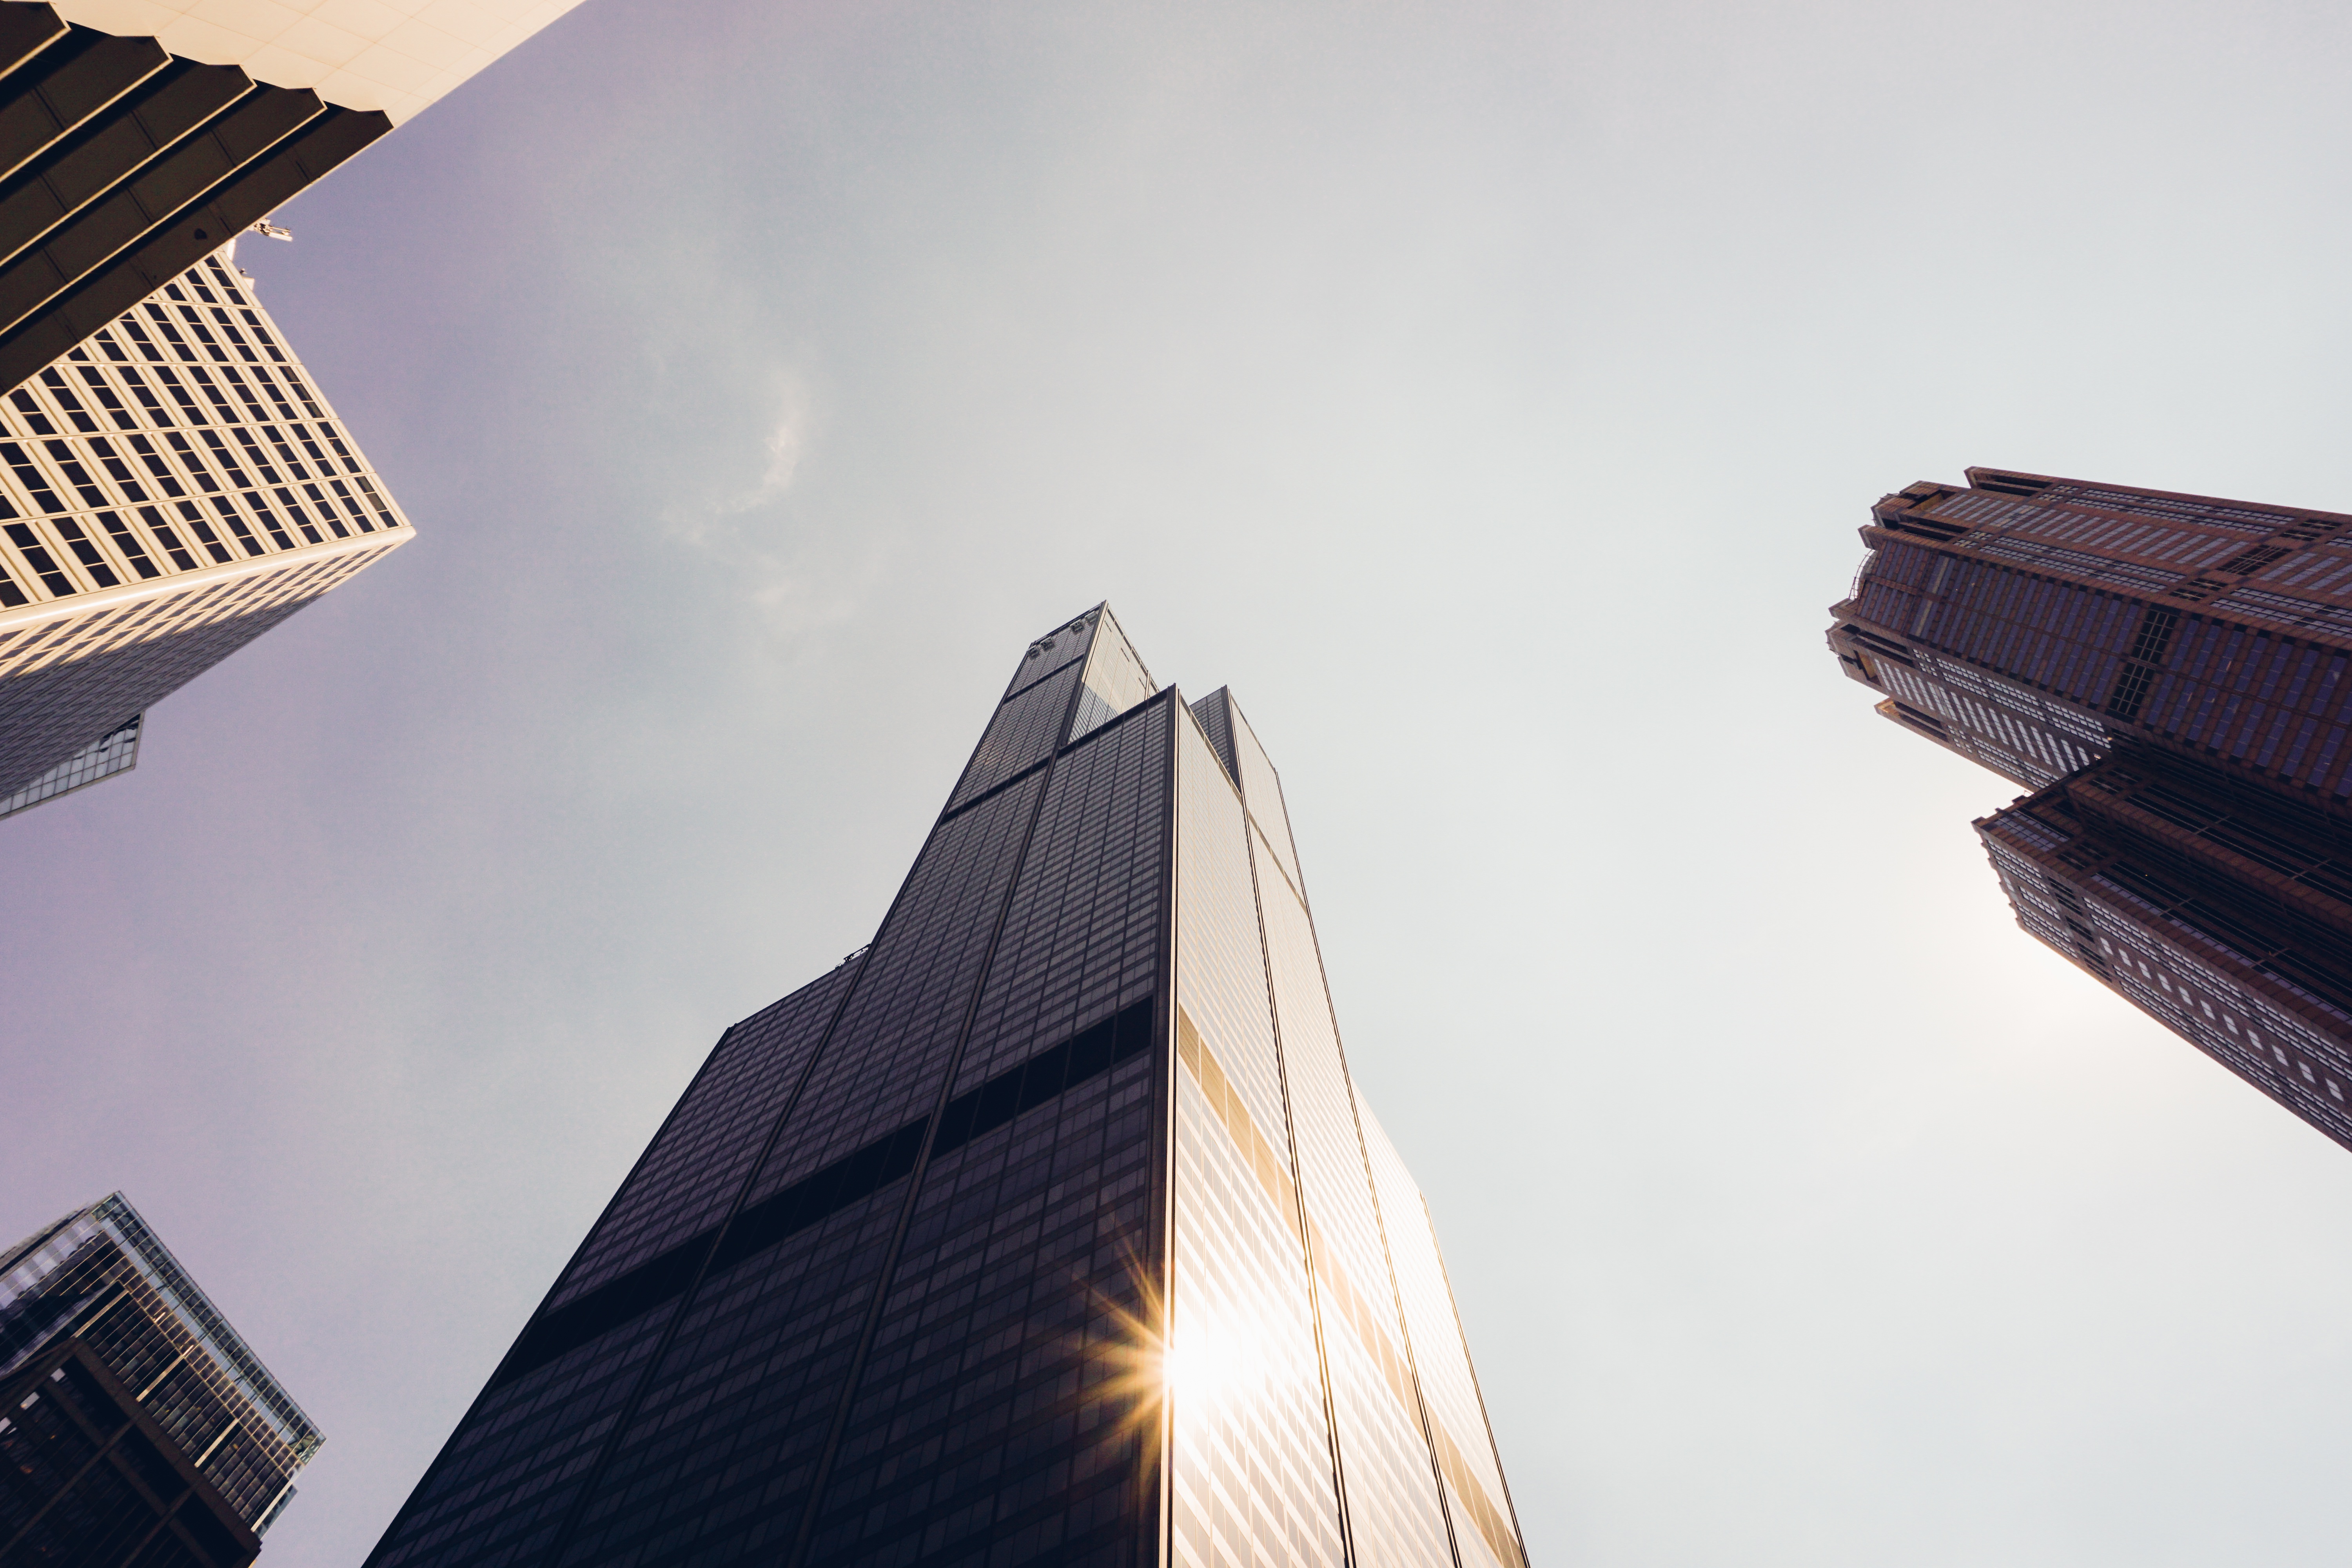
light, architecture, wood, technology, white, skyline, house, sunlight, glass, building, city, skyscraper, urban, cityscape, downtown, line, reflection, color, office, facade, blue, business, black, modern, tall, image, contemporary, shape